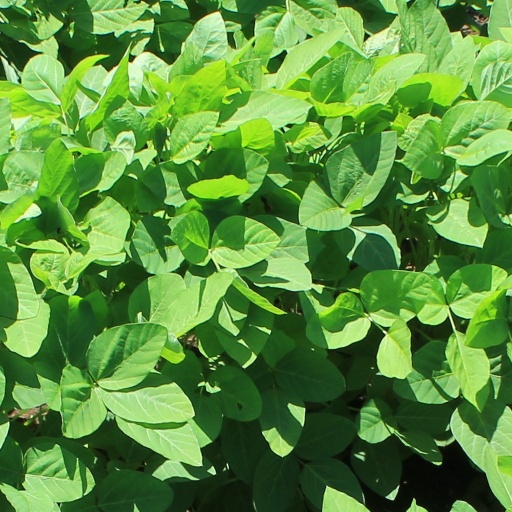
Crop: soybean